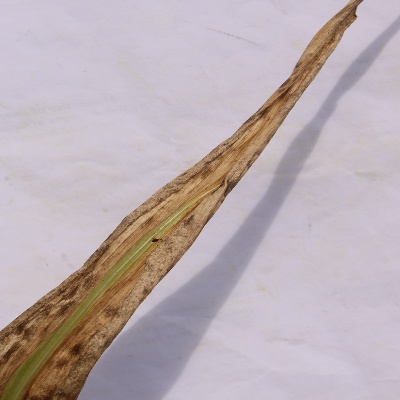
Crop: Maize
Condition: leaf blight